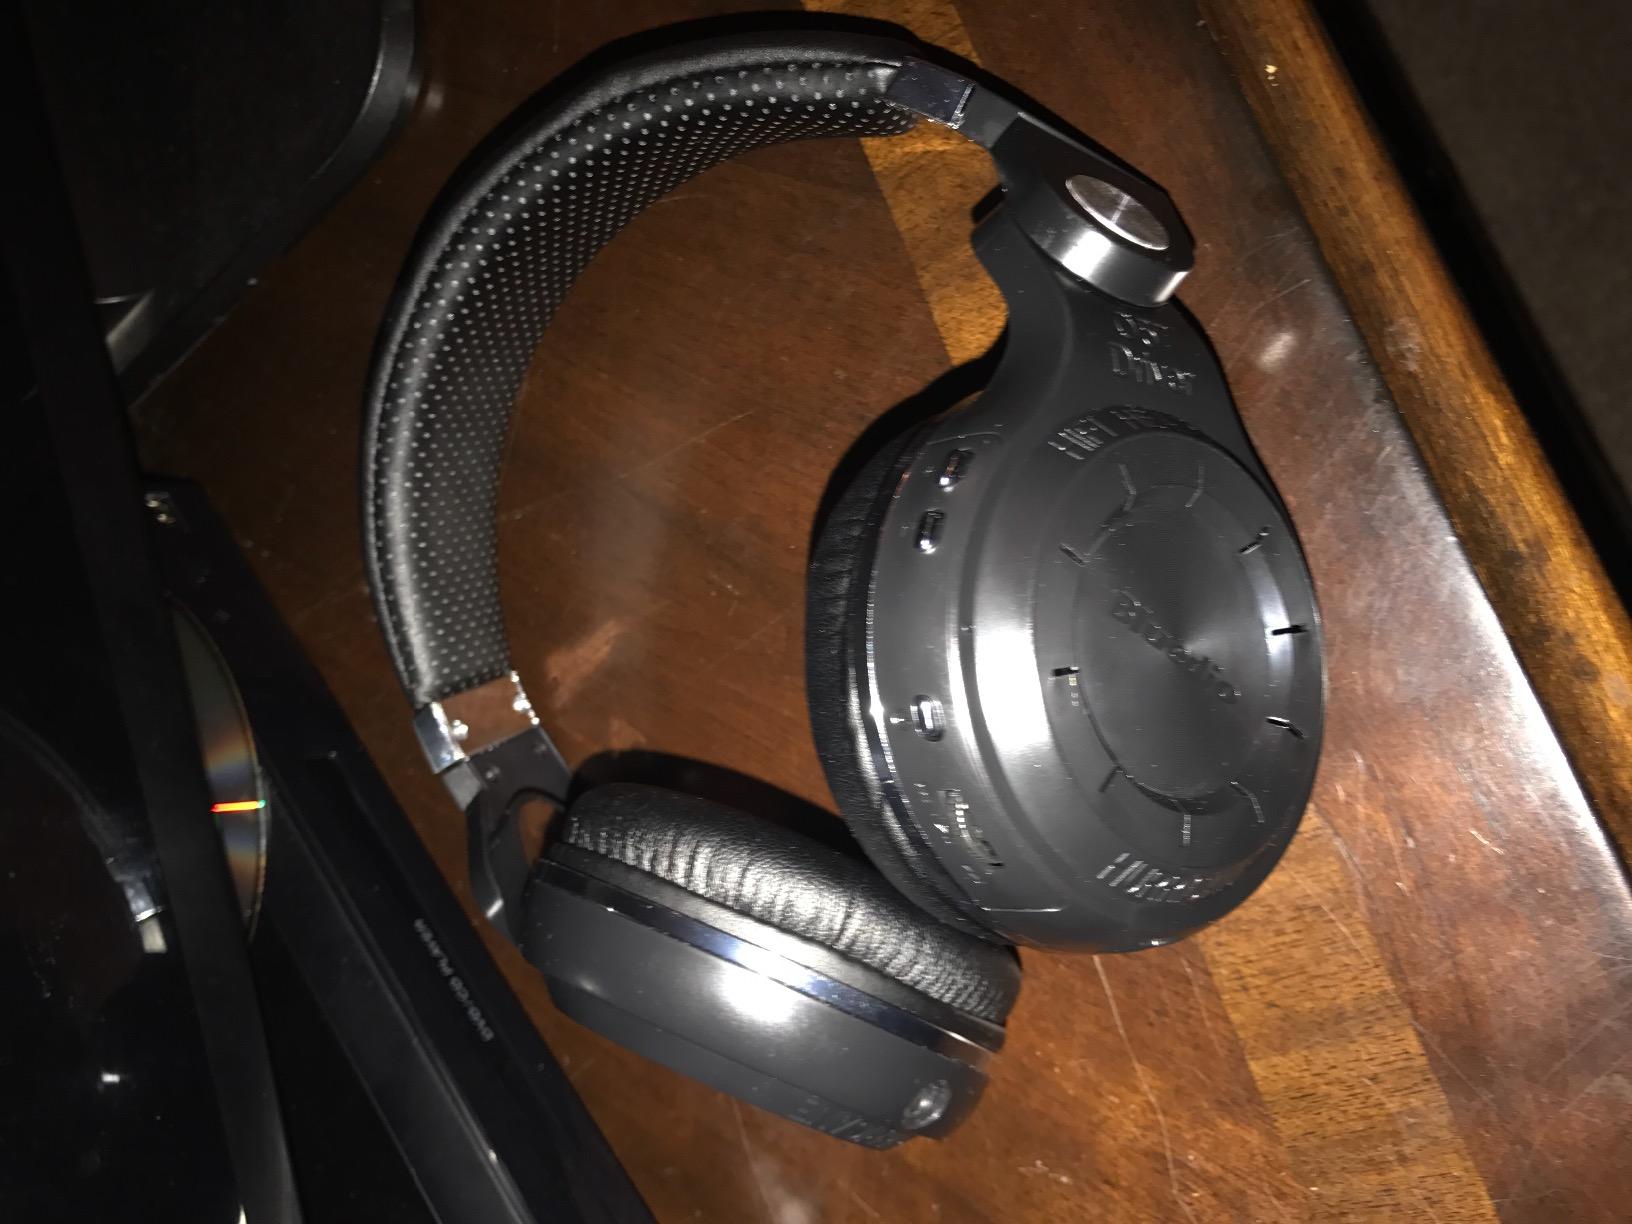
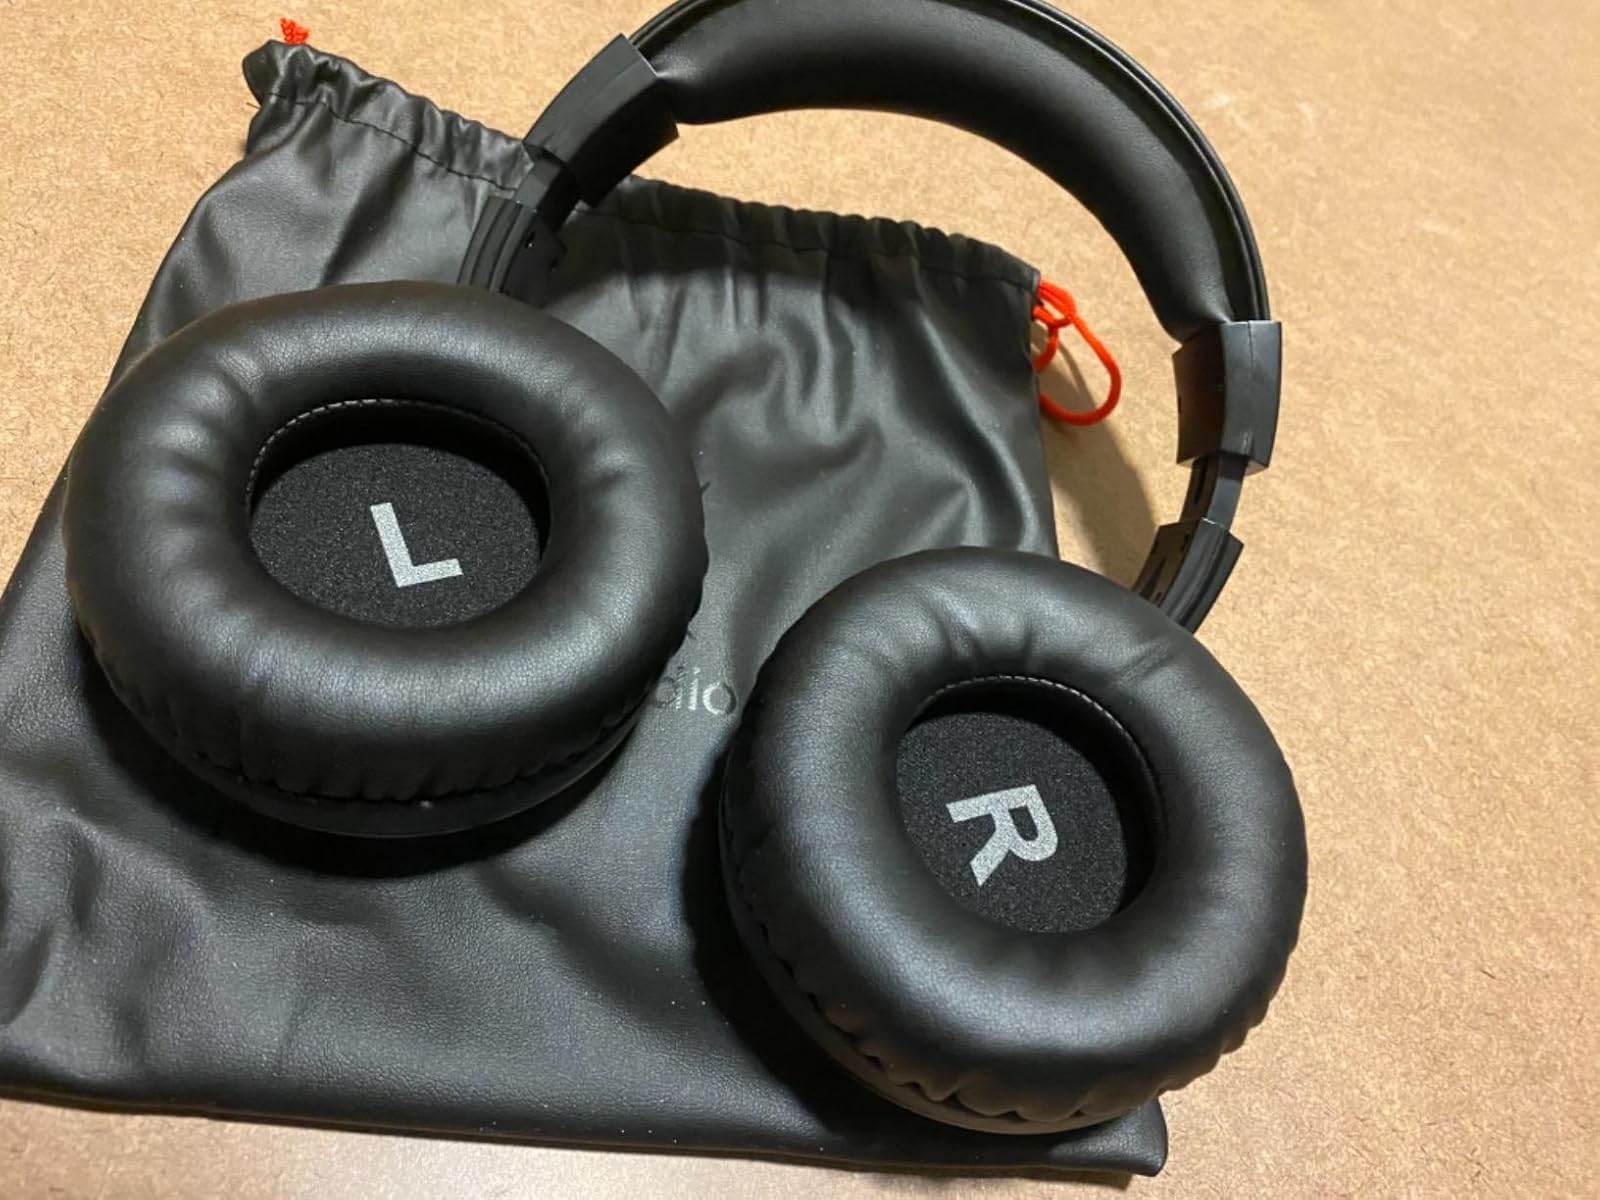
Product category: headphones
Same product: no